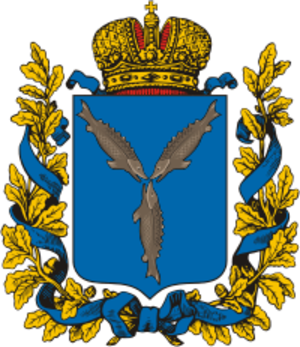
Le gouvernement de Saratov est une division administrative de l’Empire russe, puis de la RSFS de Russie, située en Russie, sur le cours de la Volga. Sa capitale était la ville de Saratov. Créé en 1796, le gouvernement exista jusqu’en 1928.